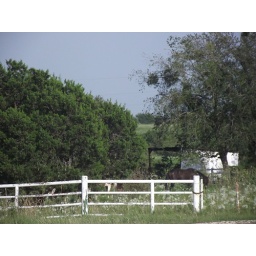
i took this through the window of a car going 70 mph. this is a victory, in my opinion.